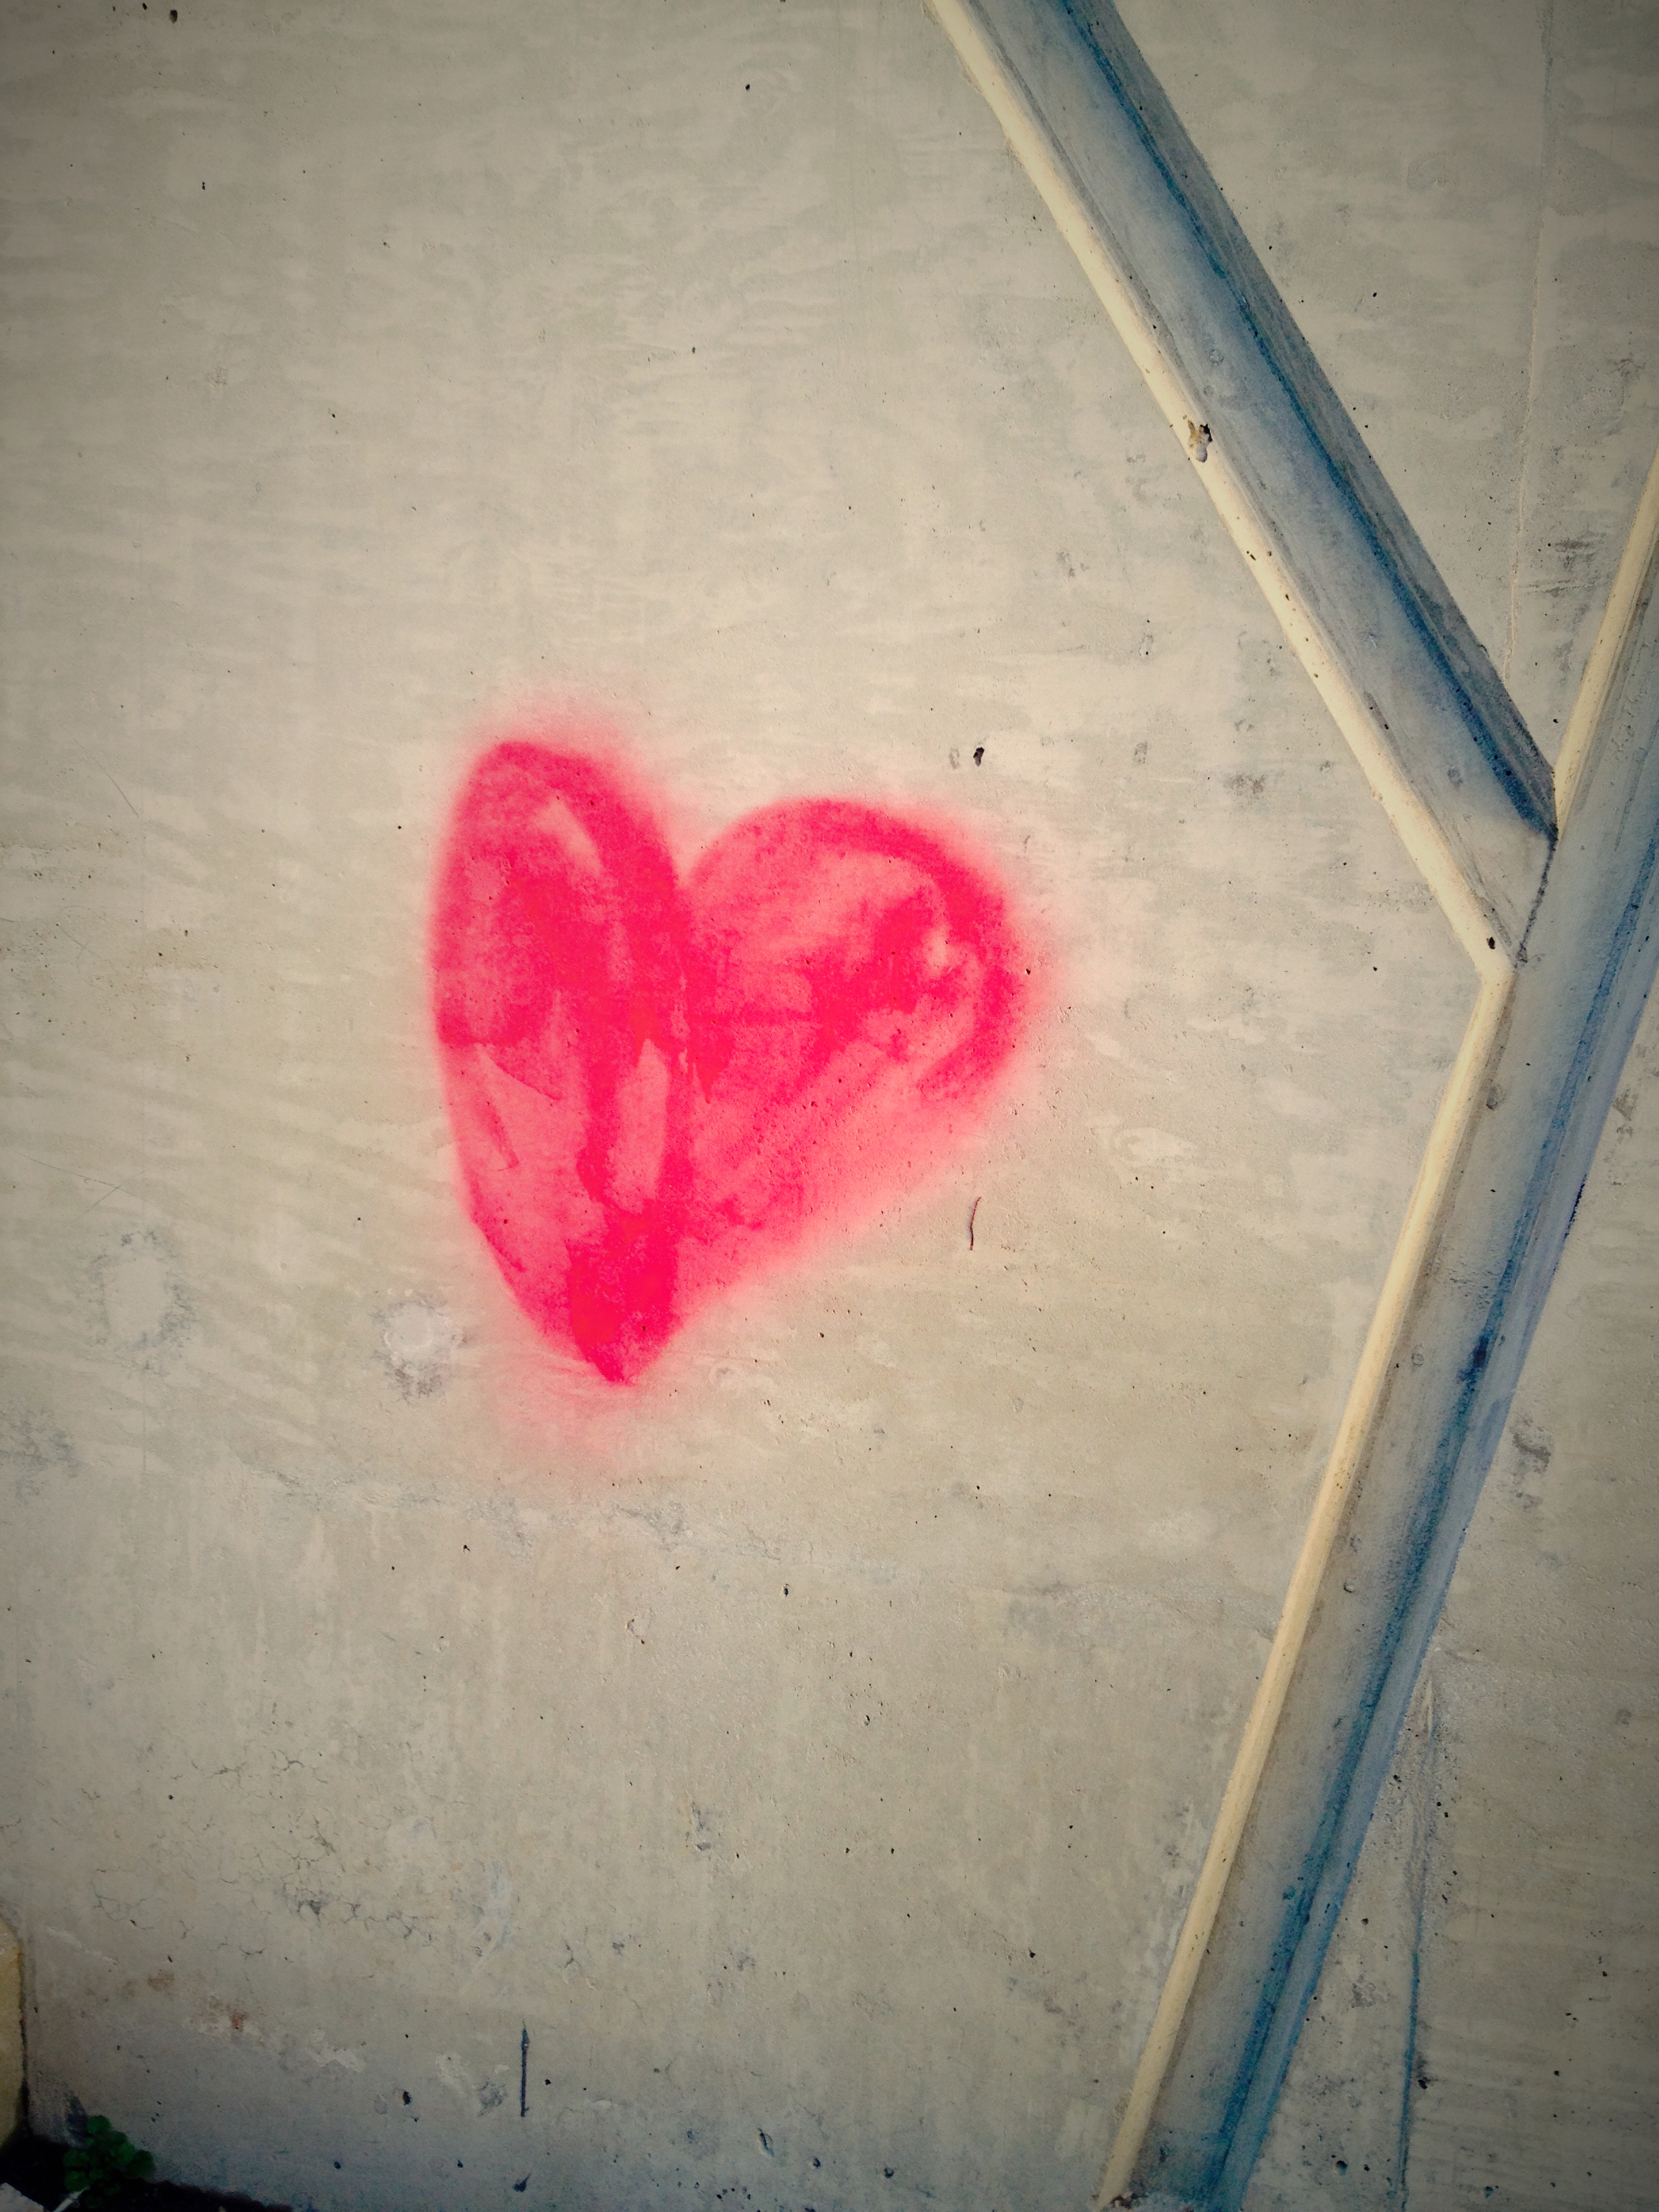
white, wall, heart, red, color, paint, blue, pink, graffiti, circle, painting, human body, art, organ, shape, corao, corazn